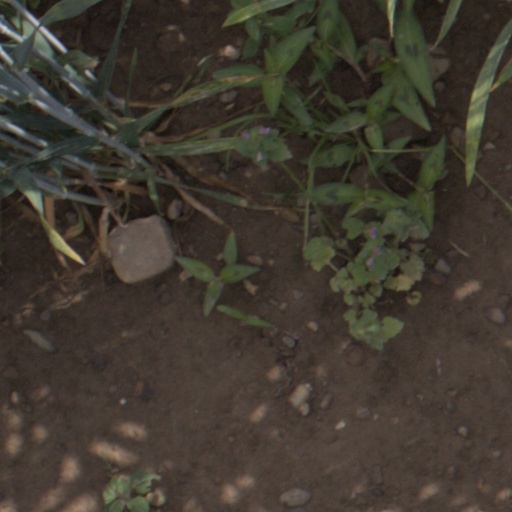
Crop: wheat